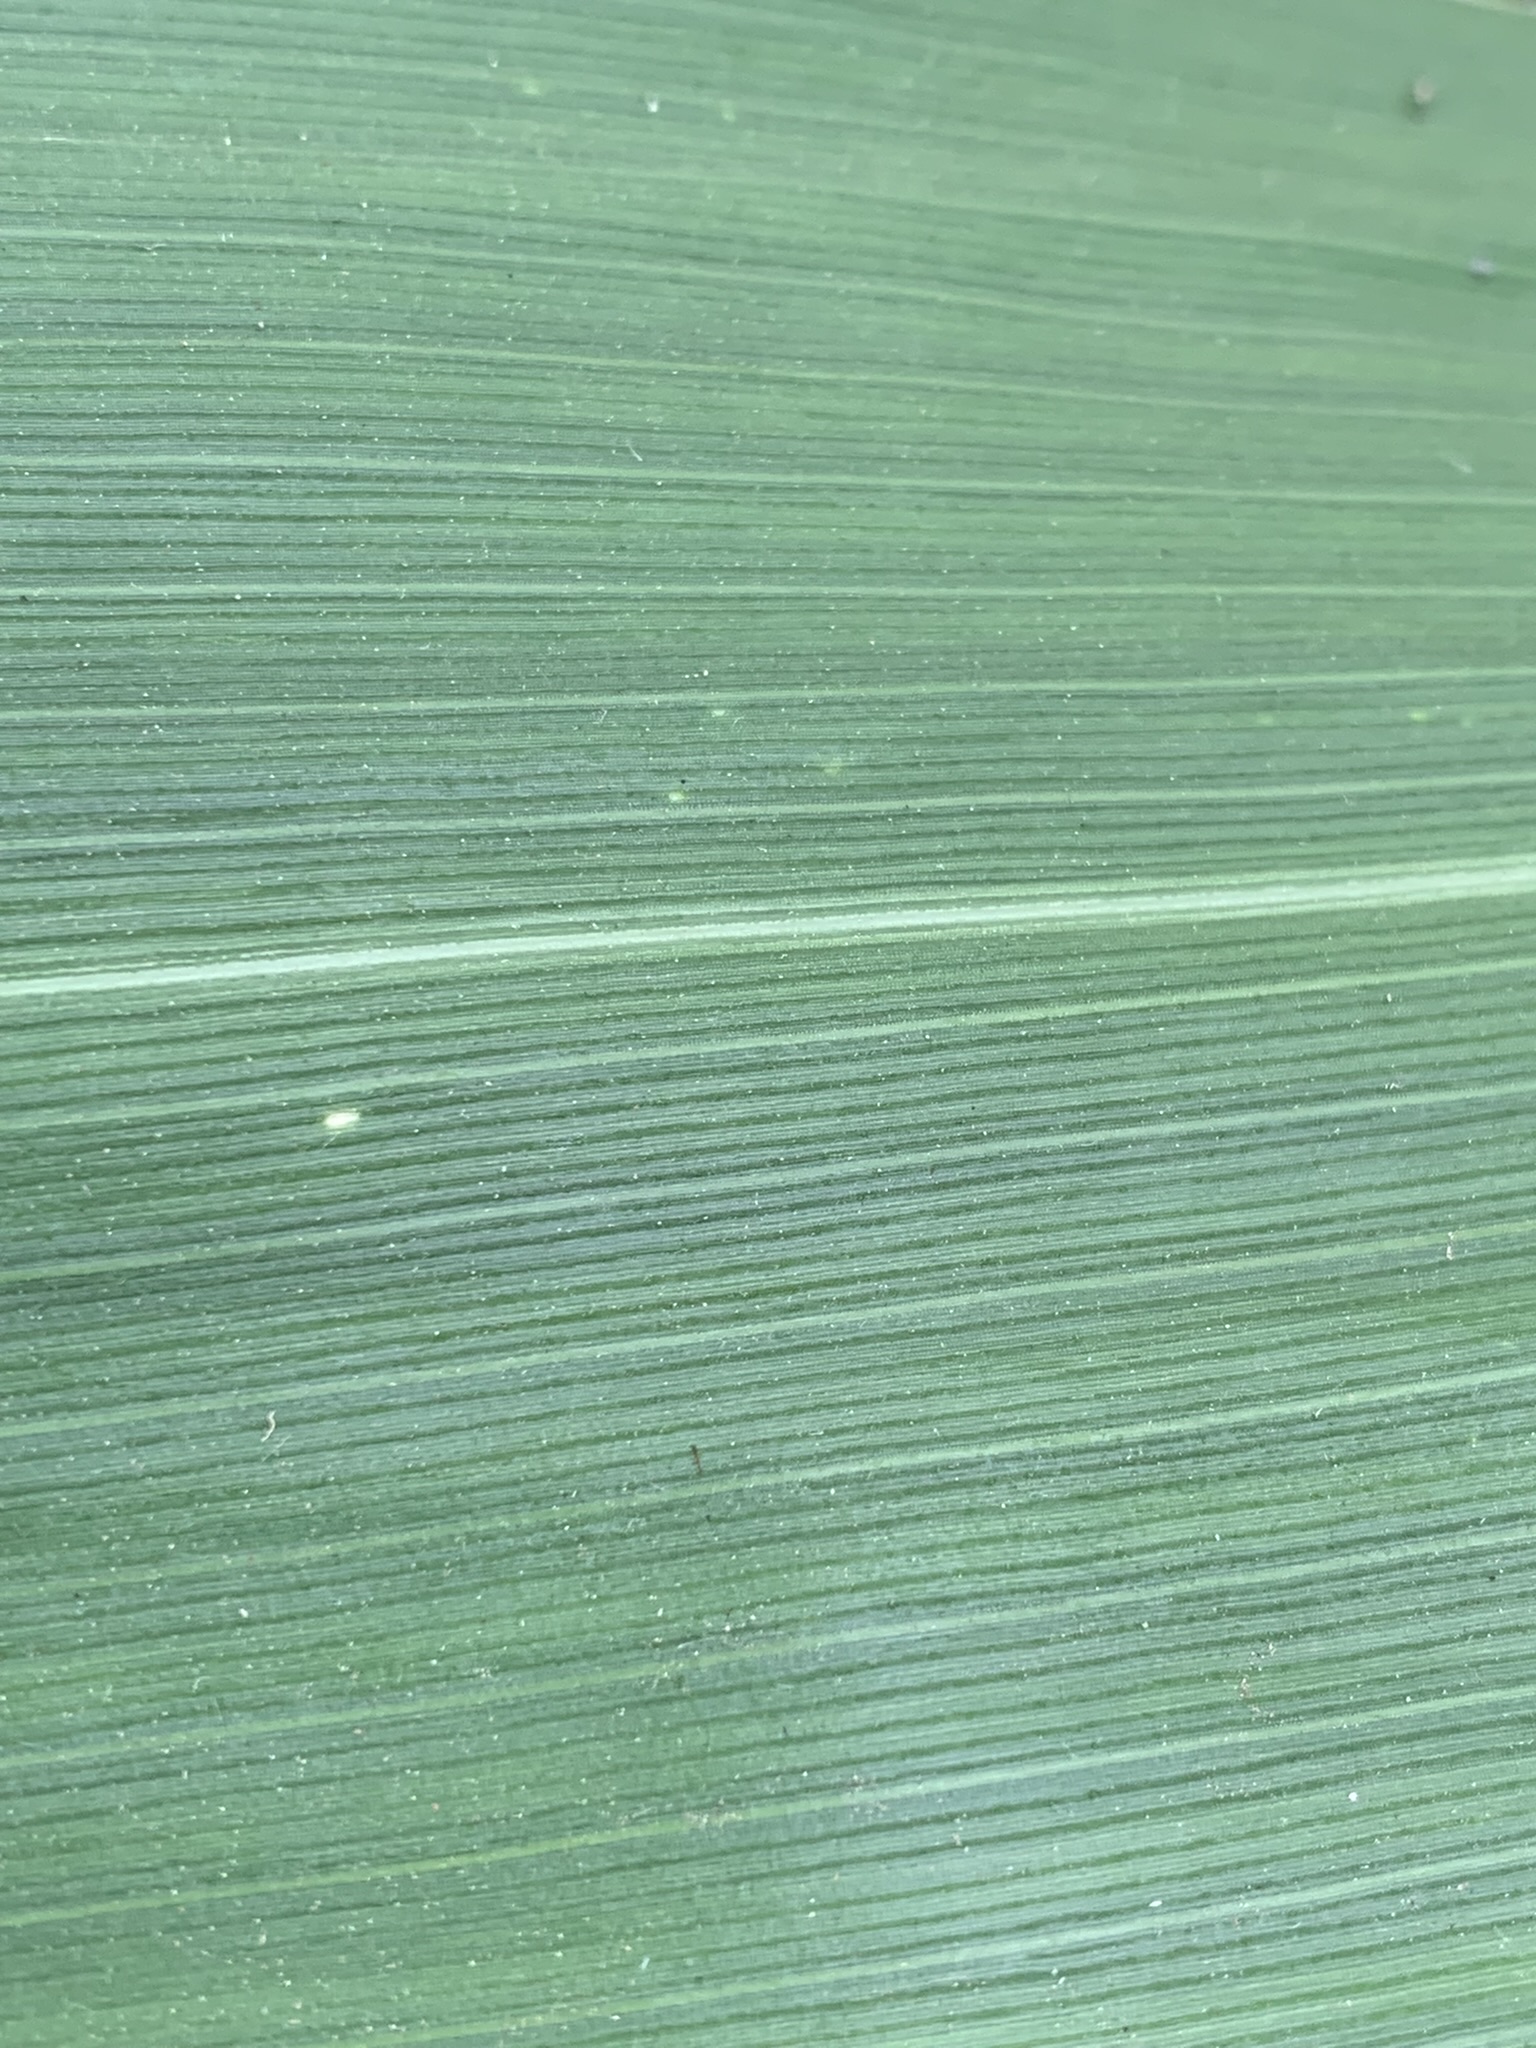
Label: Healthy